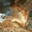
Label: beaver